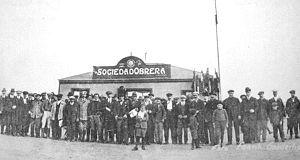
En Argentine, il est d’usage de nommer Patagonie rebelle ou Patagonie tragique la lutte menée entre 1920 et 1921 par des travailleurs insurgés, principalement anarcho-syndicalistes, dans la province de Santa Cruz, en Patagonie argentine.
Antonio Soto Canalejo, aussi connu comme « El Gallego Soto » ou comme « le leader de la Patagonie rebelle », était un des principaux dirigeants anarcho-syndicaliste pendant les grèves rurales de Patagonie en Argentine en 1921.